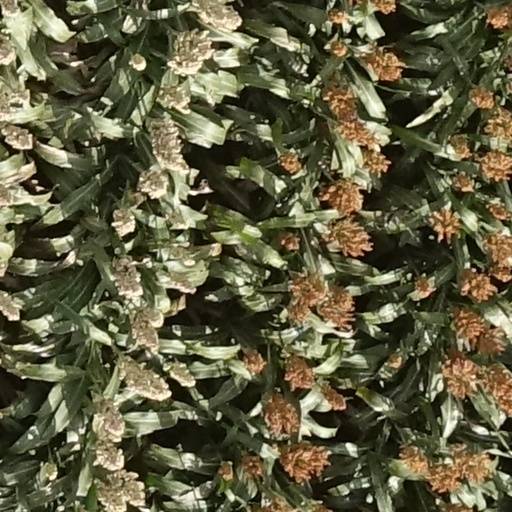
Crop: sorghum